Gallery gun

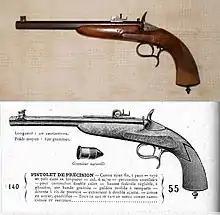
Picture of a 6mm Flobert pistol, together with its description in the 1912 catalogue of the Manufacture Française d'Armes et de Cycles de Saint Étienne

Frenchman Louis-Nicolas Flobert invented the first rimfire metallic cartridge in 1845. The 6mm Flobert cartridge consisted of a percussion cap with a bullet attached to the top. These cartridges do not contain any powder, the only propellant substance contained in the cartridge is the percussion cap. In Europe, the .22 BB cap (introduced in 1845) and the slightly more powerful .22 CB cap (introduced in 1888) are both called "6mm Flobert" and are considered the same cartridge. These cartridges have a relatively low muzzle velocity of around to . Flobert also made what he called "parlor guns" for this cartridge, as these rifles and pistols were designed to be shot in indoor shooting parlors in large homes.